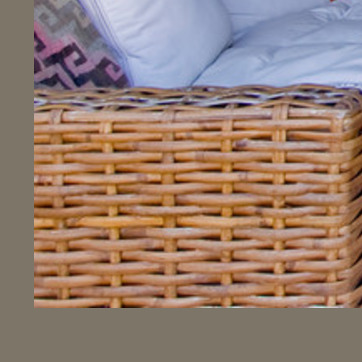
Material: other